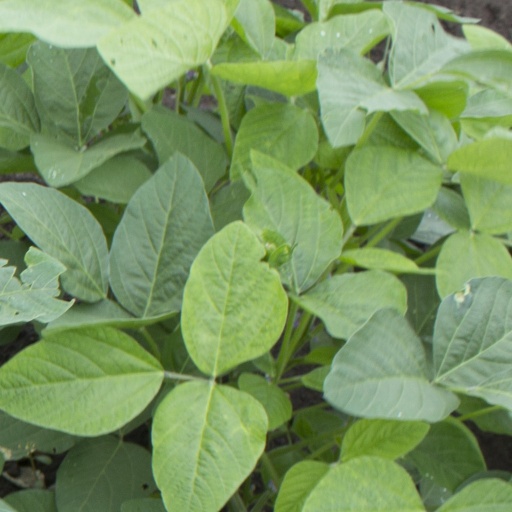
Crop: soybean